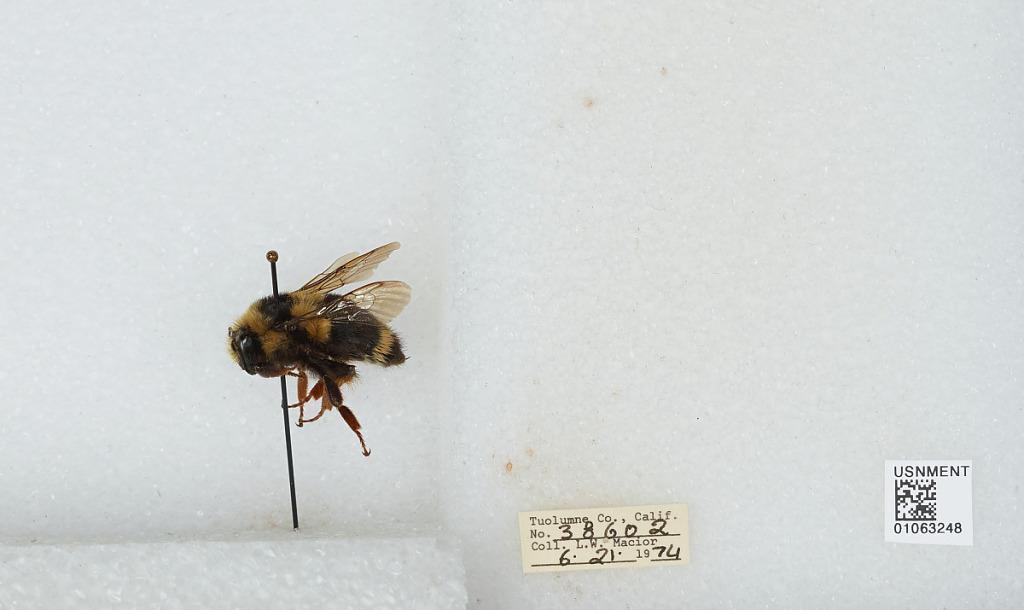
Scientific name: Bombus bifarius nearcticus
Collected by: L. Macior
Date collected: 1974-6-21
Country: United States
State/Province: California
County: Tuolumne
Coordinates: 38.02, -119.94